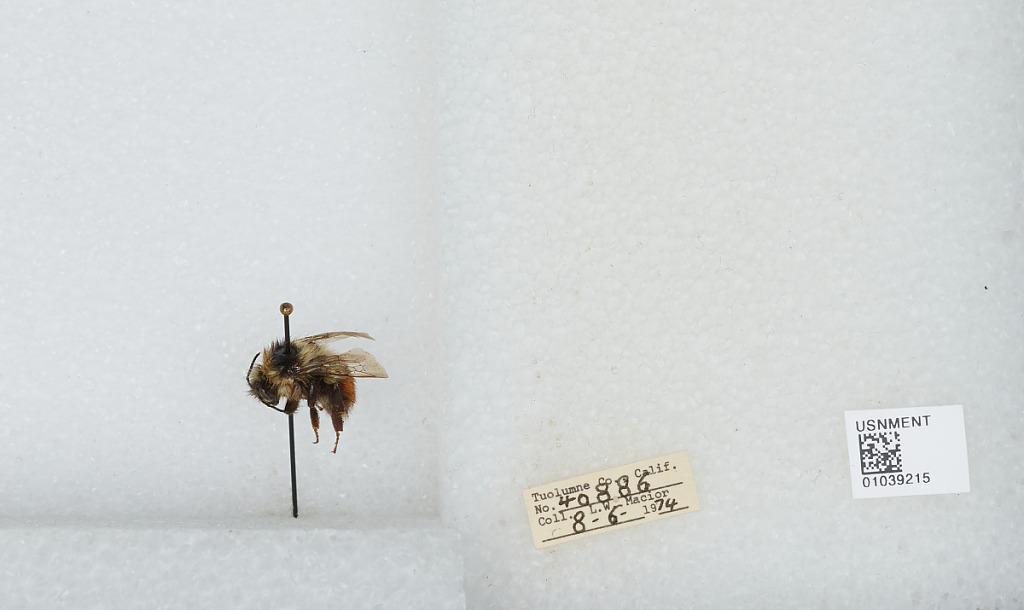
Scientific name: Bombus (Cullumanobombus) rufocinctus Cresson
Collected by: L. Macior
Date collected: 1974-8-6
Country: United States
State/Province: California
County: Tuolumne
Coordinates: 38.02, -119.93